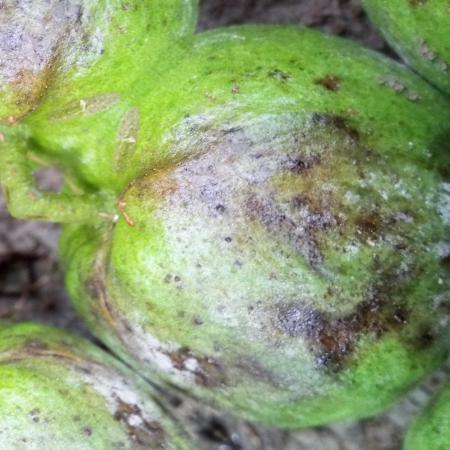
Label: Phytopthora